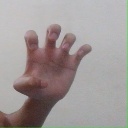
अक्षर: झ